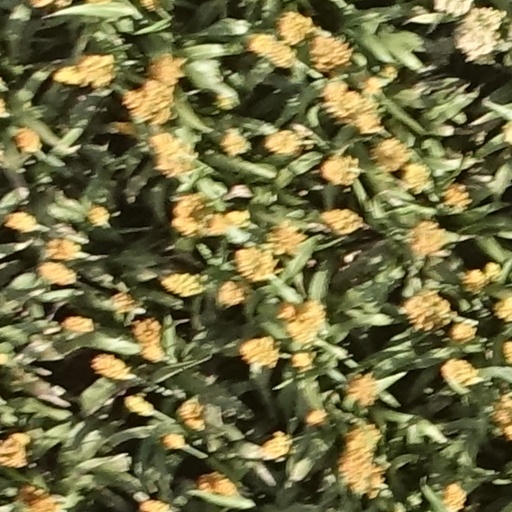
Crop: sorghum